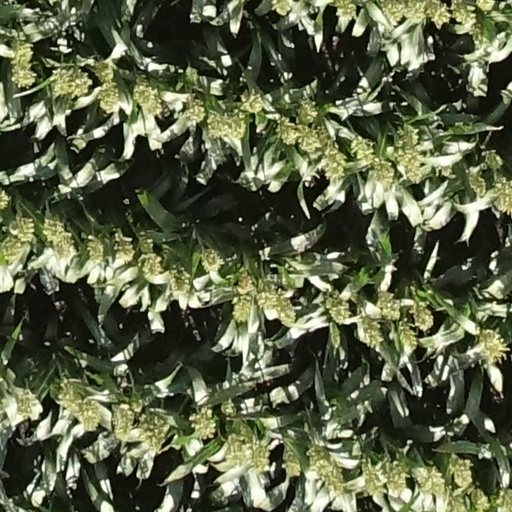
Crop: sorghum